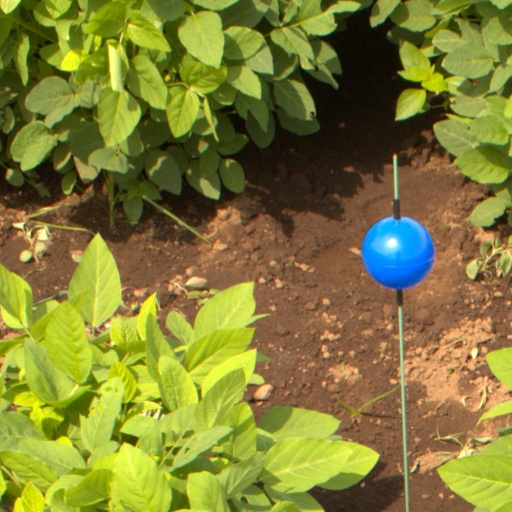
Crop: soybean